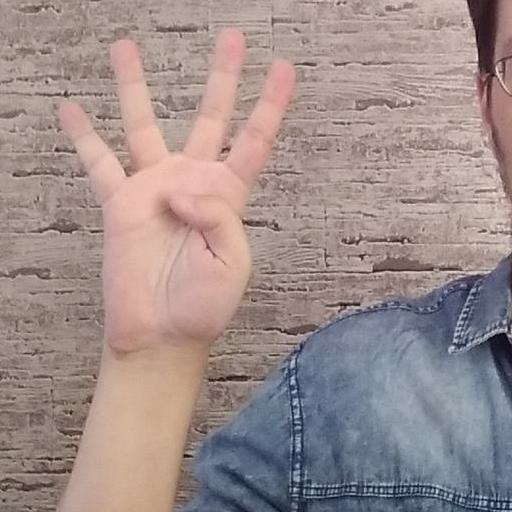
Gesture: four